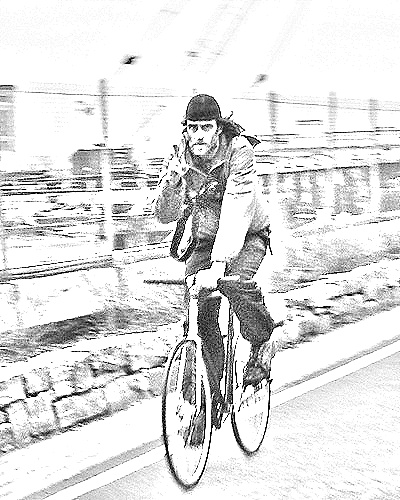
Portrait style: Sketch Portrait